Florida House Bill H-837

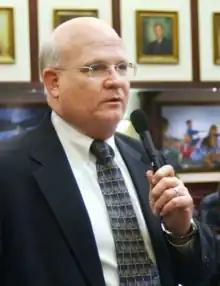
H-837 was proposed by Republican Dennis Baxley (pictured in 2007).

H-837 was one of many "academic freedom" bills proposed throughout the United States in the early 2000s. At the time, the ideological divide between Democrats and Republicans was widening, and many Democrats were highly critical of President George W. Bush and the wars in Afghanistan and Iraq. Neoconservative activist David Horowitz, believing that the amount of liberal college professors was stifling discussion of conservative beliefs, decided to found Students for Academic Freedom (a subgroup of his Center for the Study of Popular Culture). Referencing a 1940 "academic freedom" document published by the American Association of University Professors, he drafted a "Student Bill of Rights" intending to protect students and faculty from discrimination or retaliation based on their political beliefs. Though the Academic Bill of Rights drew immediate backlash in academia, it spurred nationwide efforts to legislate "academic freedom" laws.